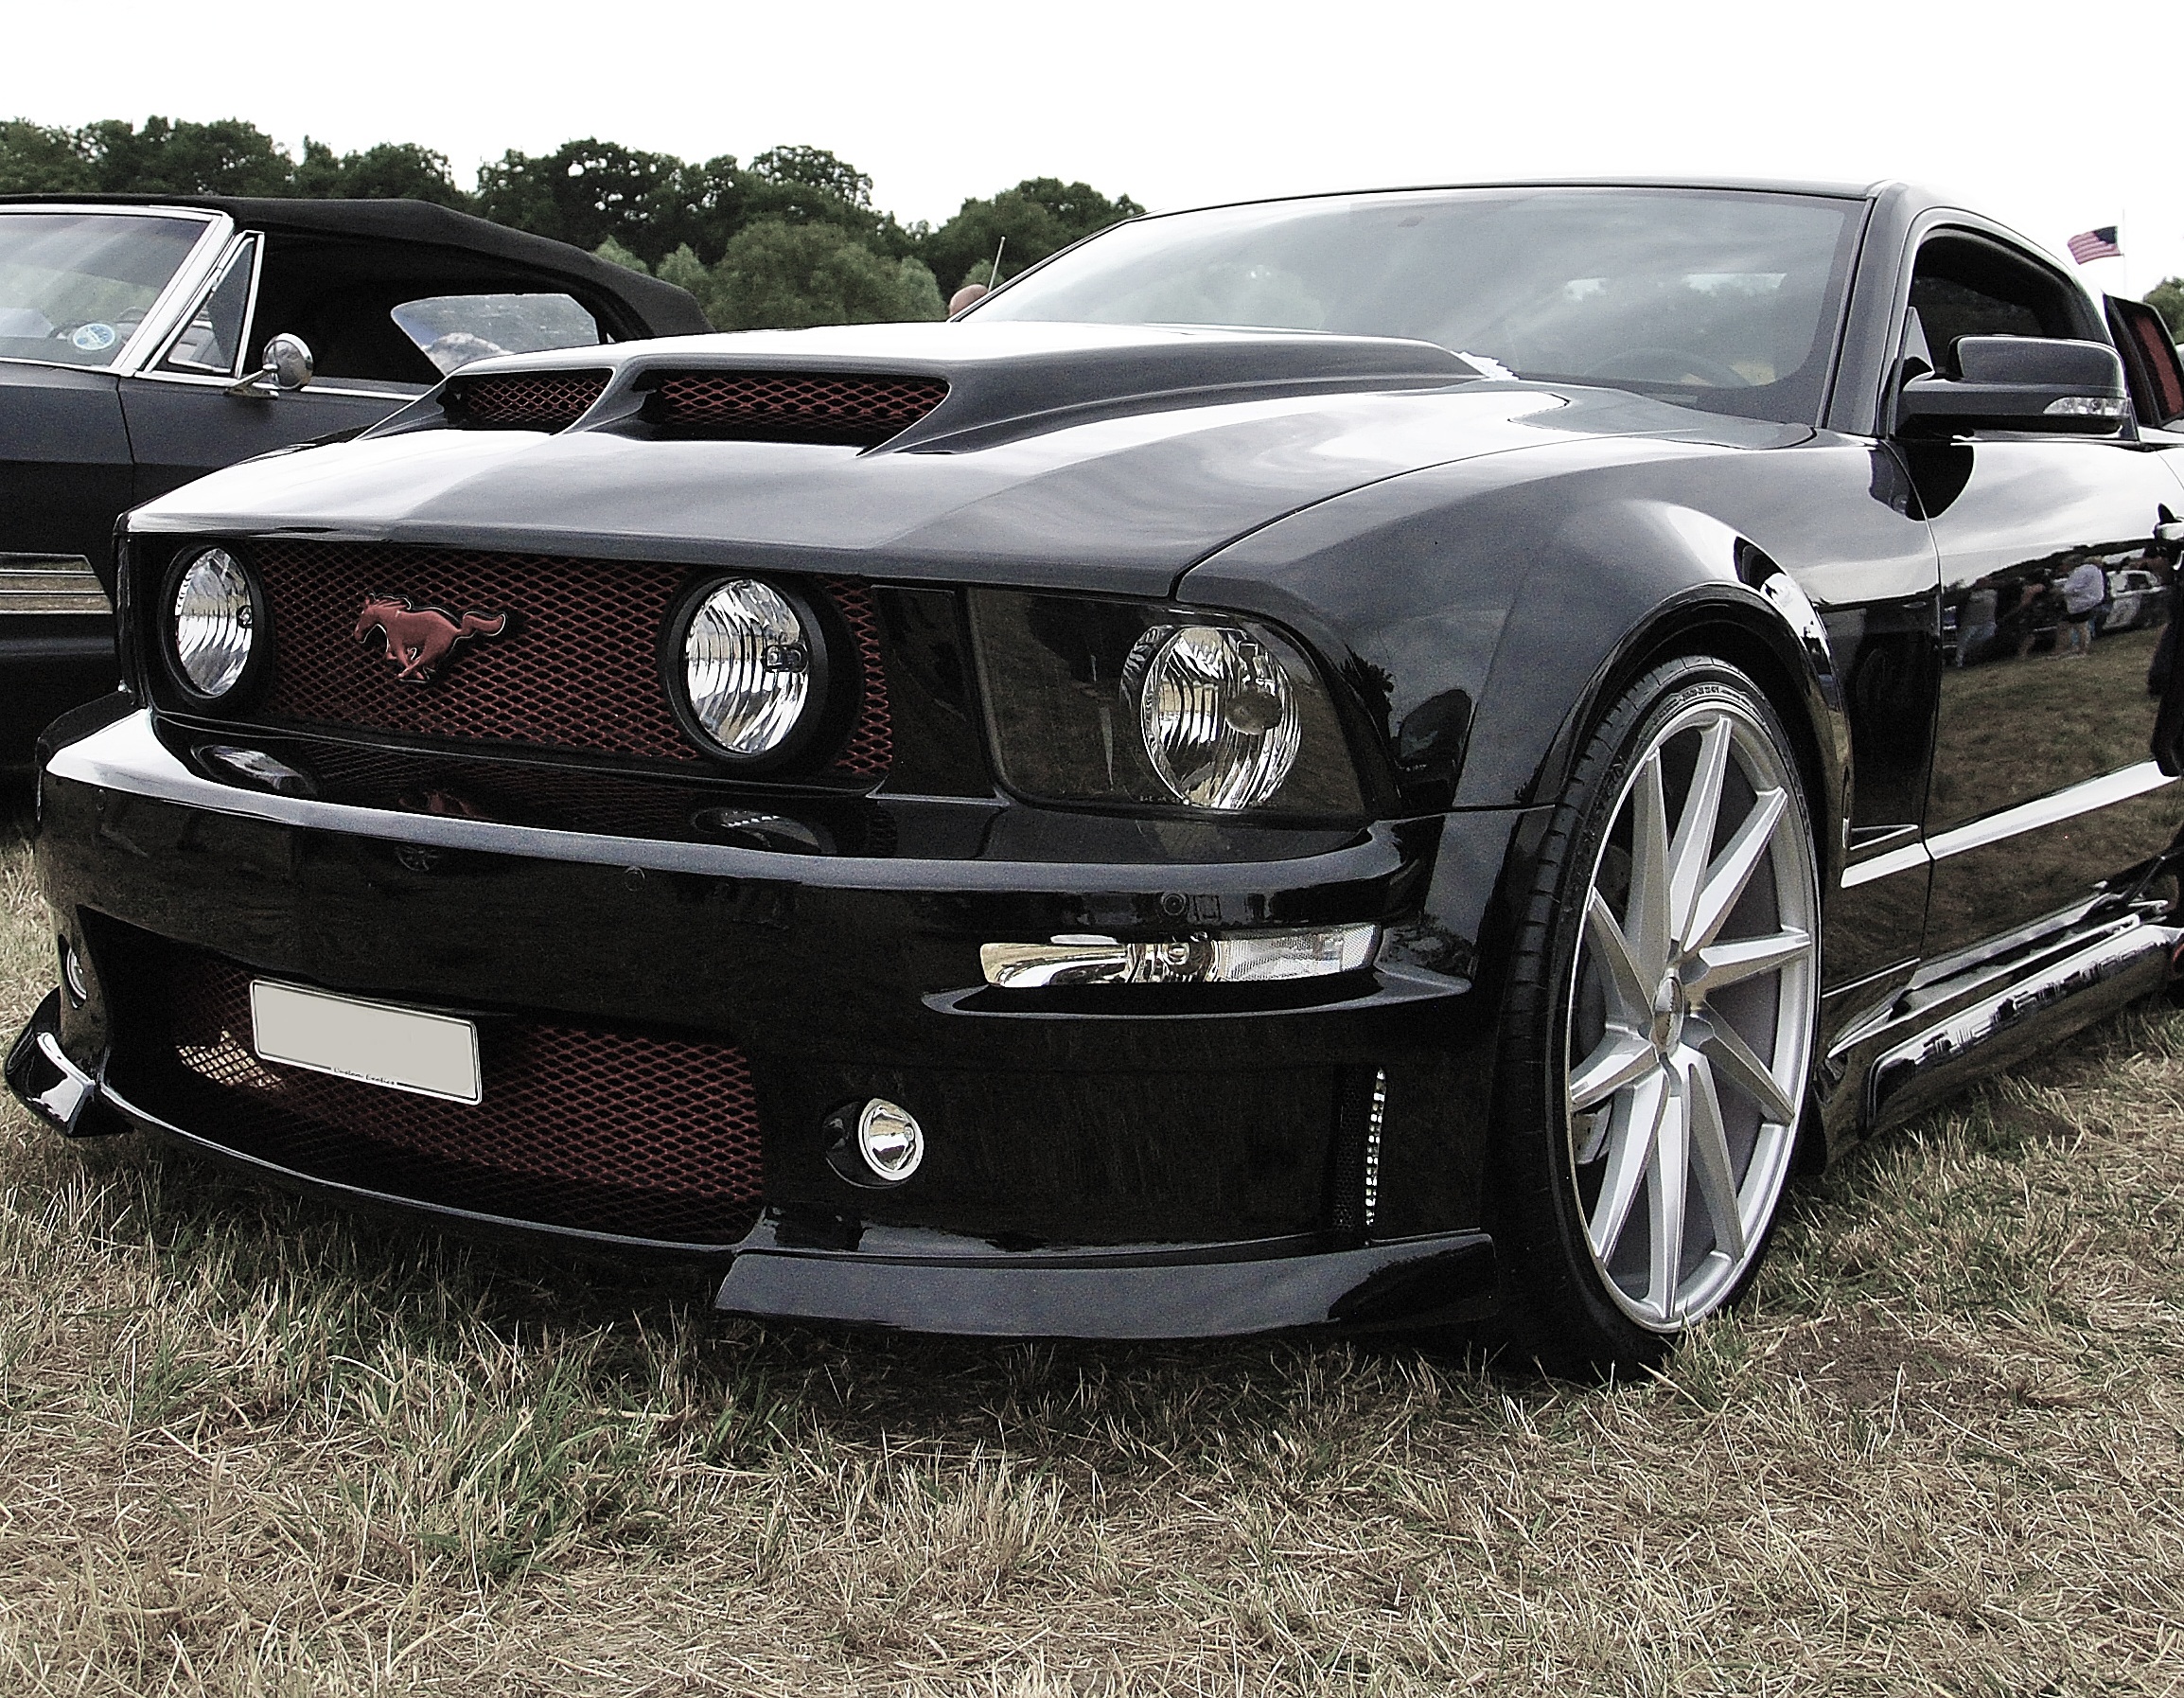
car, wheel, automobile, transport, vehicle, auto, black, classic car, emblem, sports car, bumper, muscle car, race car, ford, design, logo, rim, mustang, badge, land vehicle, automobile make, automotive exterior, automotive design, luxury vehicle, stock car racing, shelby mustang